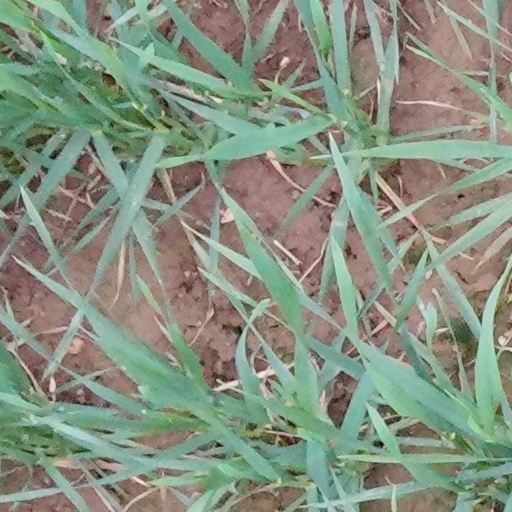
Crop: wheat